George Hoffman House

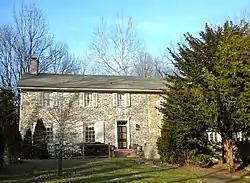
George Hoffman House, January 2010

The George Hoffman House is an historic home which is located in West Whiteland Township, Chester County, Pennsylvania, United States.